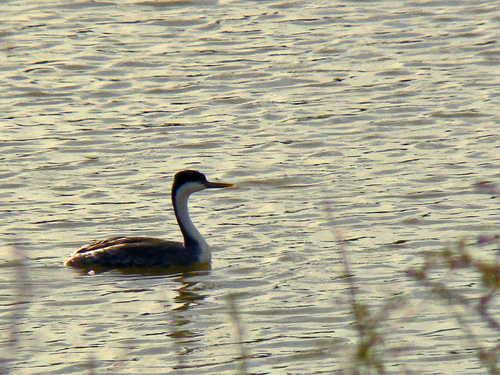
this bird is brown with a white, curvy neck and a long, flat bill.
water bird with elongated neck with solid white throat, grey head, back and sides with straight, long yellow beak.
a small bird with a white neck and gray feathers.
this is a black, swimming bird with a white throat and breast.
this is a black bird with a long white neck and a pointy black beak.
this water-loving bird has a long neck that is white underneath from the beak down to the chest and black on top from the beak across the face and neck down to the body, with a flat bill
this bird has a black head and back with a long white throat and neck.
a large black bird floats lazily on the water.
this particular bird has a belly that is black and white
this bird is black with white and has a long, pointy beak.
Species: Western Grebe